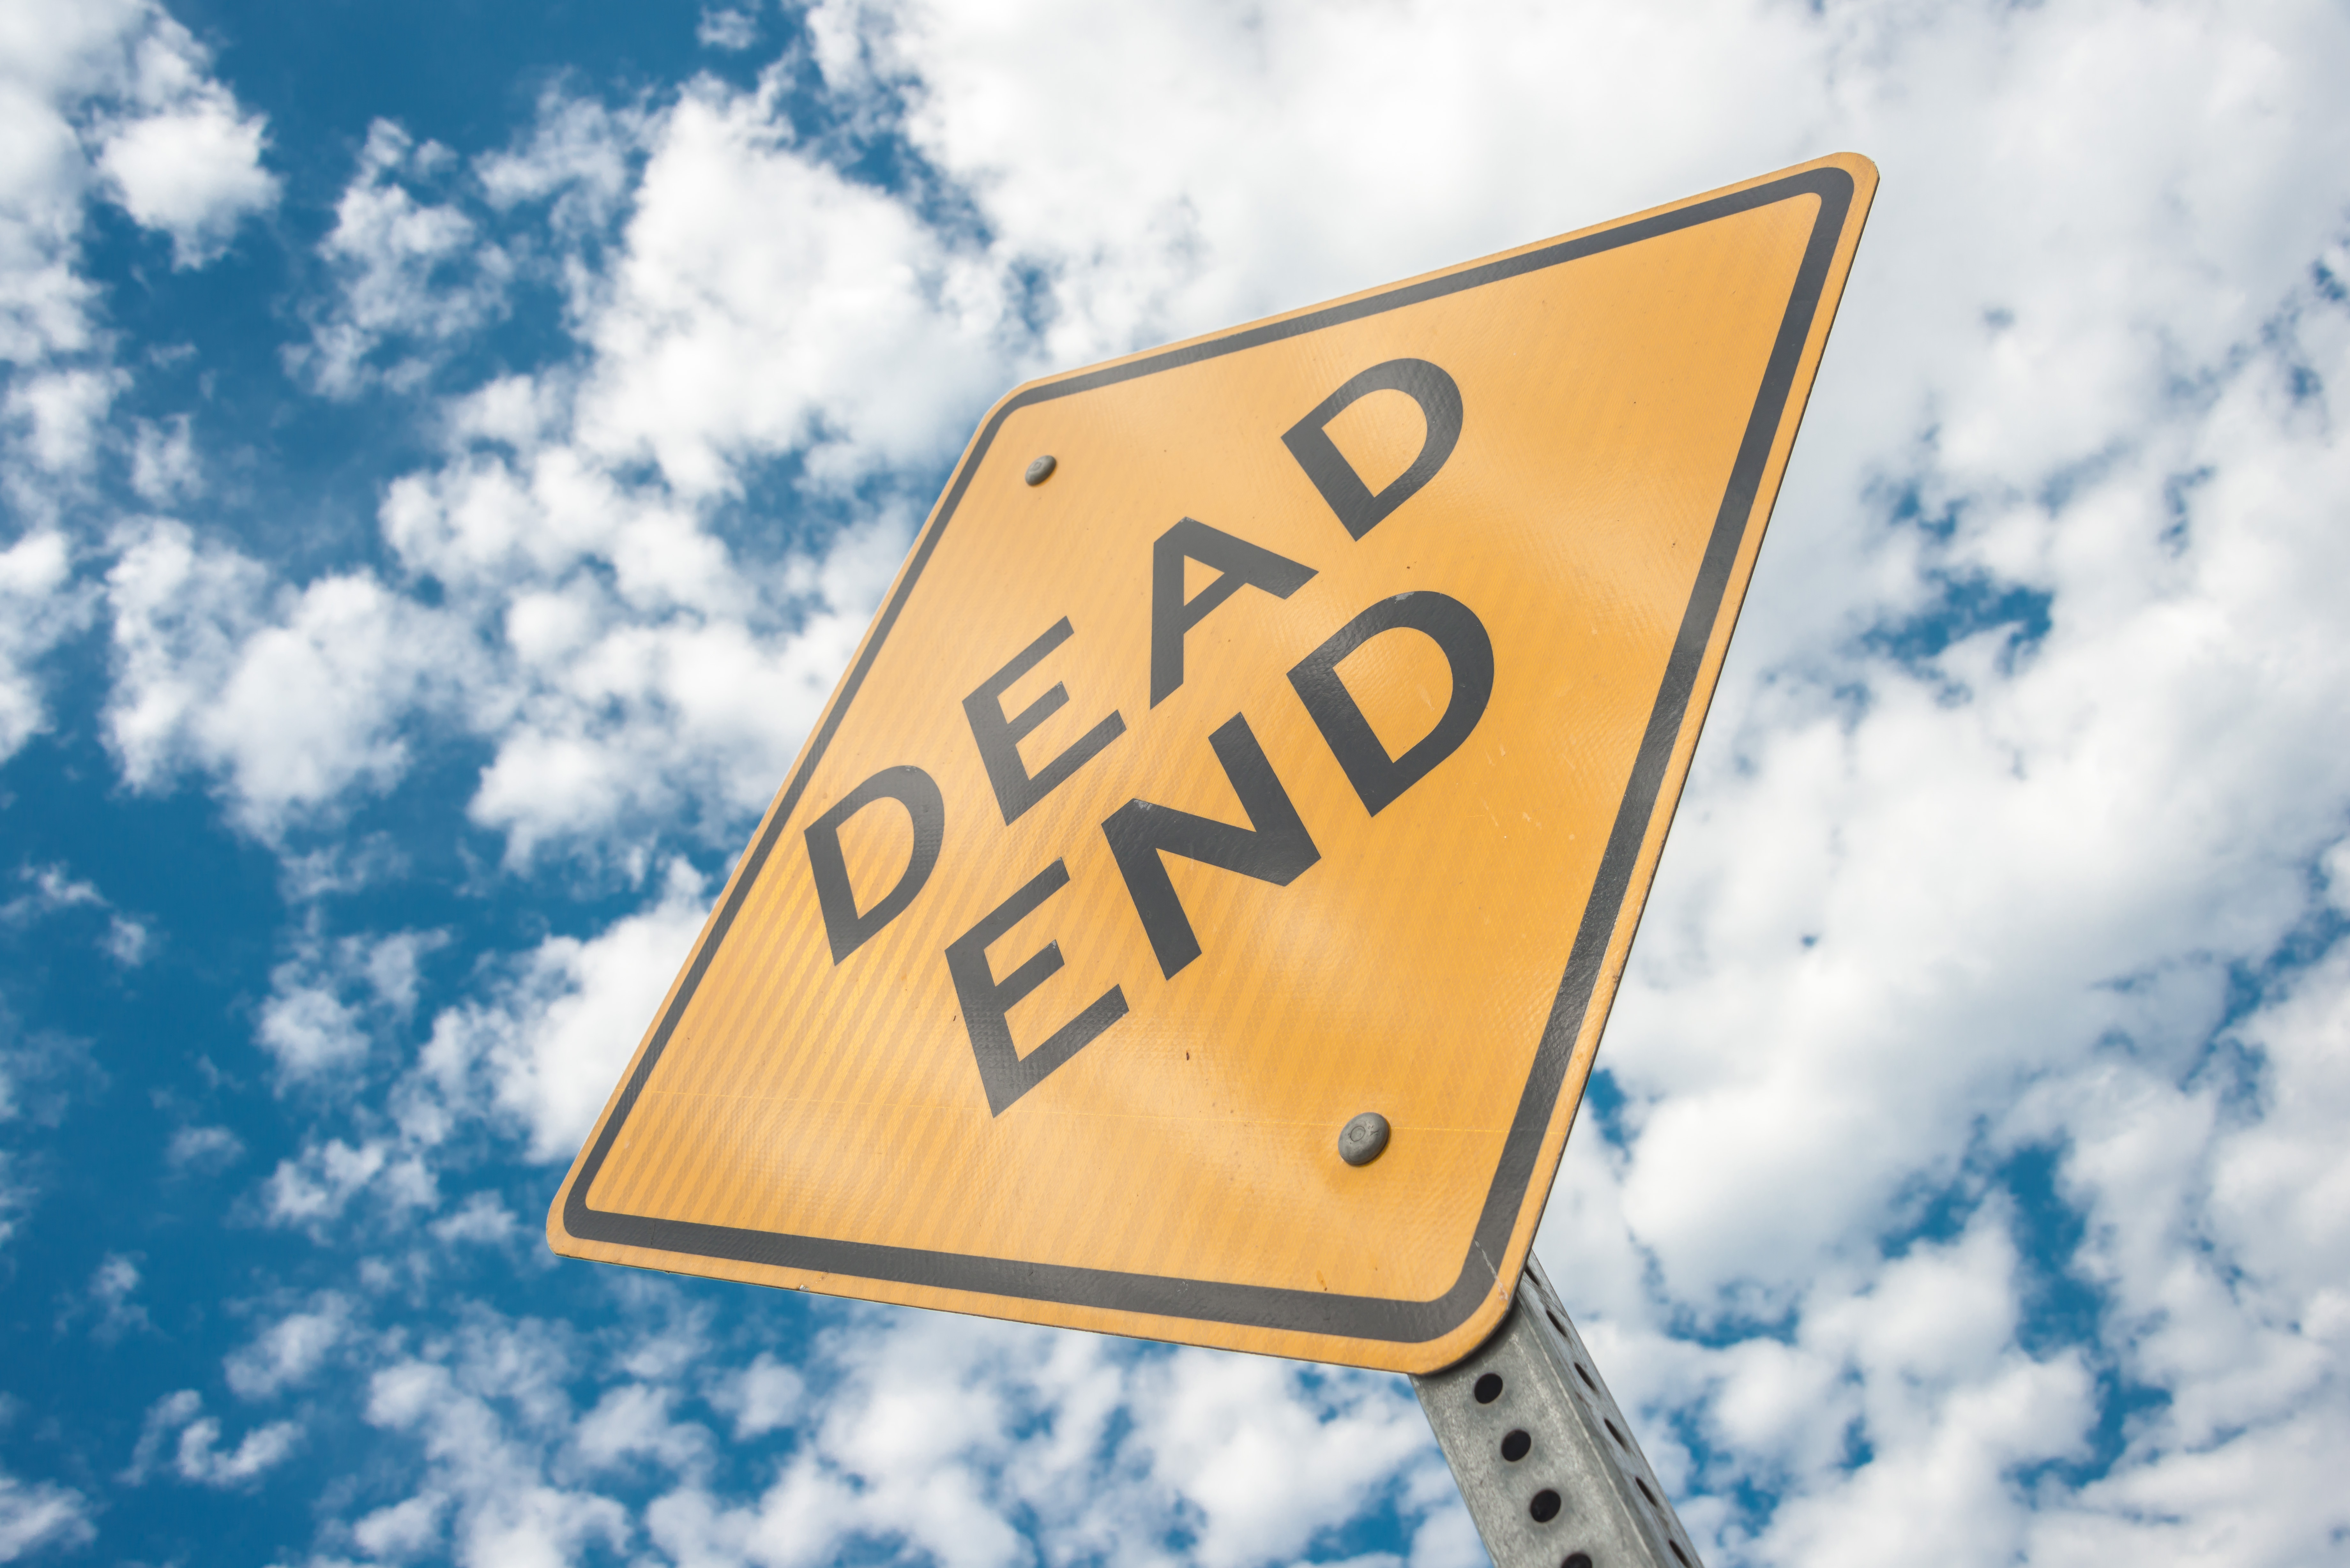
sky, street, advertising, sign, blue, street sign, signage, anxiety, traffic sign, hopeless, dead end, cul de sac, panic attack